Isle of Wight Railway

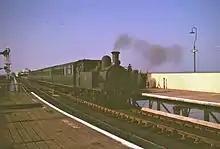
A train at Ryde Esplanade in 1964

The horse tramway from Ryde Pier to the IoWR St John's Road station was overwhelmed by the numbers of passengers during the summer months, and many proposals were put forward for the construction of a railway. Delegations of local people in the island attended meetings with a joint committee of the LSWR and LBSCR, and they demanded a proper railway at Ryde. The two mainland companies had collaborated in forming a joint connection to Portsmouth on the mainland and saw that their business to the Isle of Wight was limited by the poor connection at Ryde, so they acceded to the idea, and agreed to construct the link themselves.